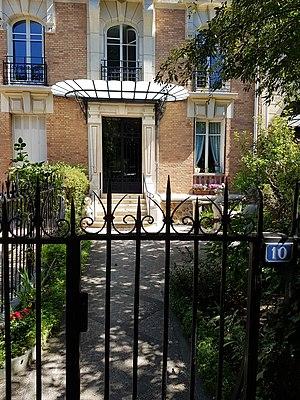
Entrée du 10, avenue Ingres, Paris 16e.
L'avenue Ingres est une voie du 16ᵉ arrondissement de Paris, en France.